Tell it to the Marines

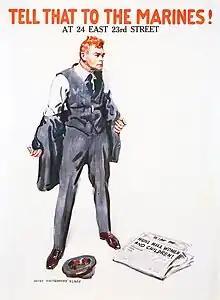
James Montgomery Flagg's 1917 recruiting poster

In America, the phrase, while still retaining its original use and meaning, also acquired a second meaning: if there's a wrong to be avenged, tell the Marines, because they will do something about it.